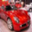
Label: automobile